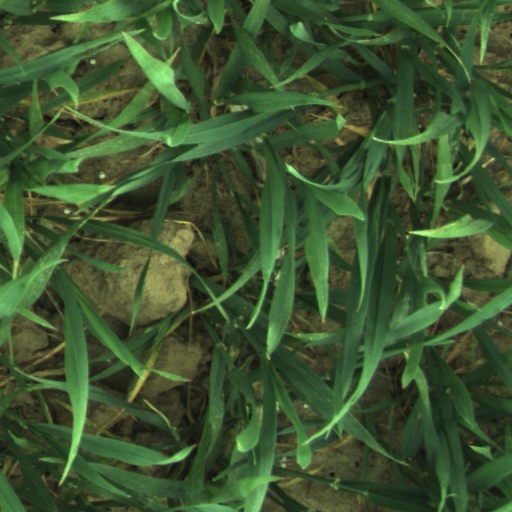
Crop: wheat